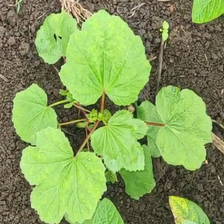
Weed species: Little_Mallow(Malva parviflora)